State of Origin for Bushfire Relief Match

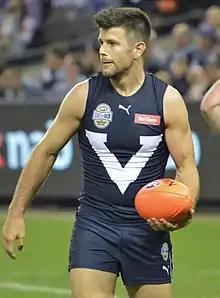
Victoria captain Trent Cotchin

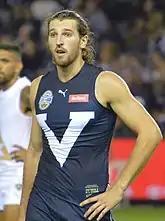
Marcus Bontempelli

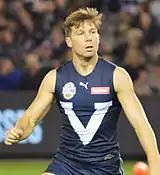
Toby Greene

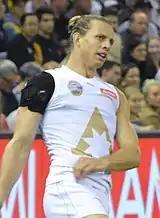
All-Stars captain Nat Fyfe

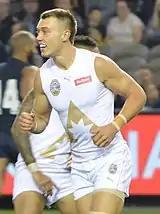
Patrick Cripps

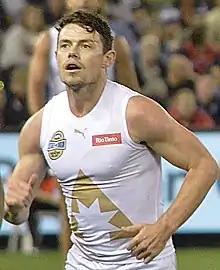
Lachie Neale

The best-on-ground medal was awarded to Dustin Martin, who kicked two goals and had 23 disposals for Victoria.